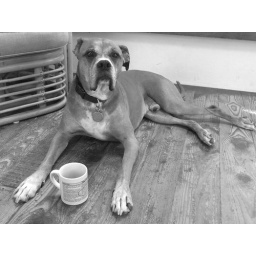
&amp;quot;The Seamus&amp;quot; by R.J. Huneke. Seamus arose at the beach house and expected Bourbon in his &amp;quot;hangover&amp;quot; coffee!